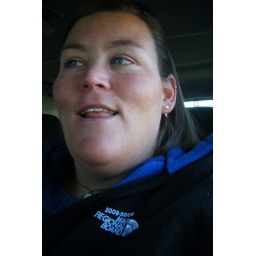
27/365. singing to Phil Vassar right after sunrise in my car on the way to DC. on the road through Sunday...